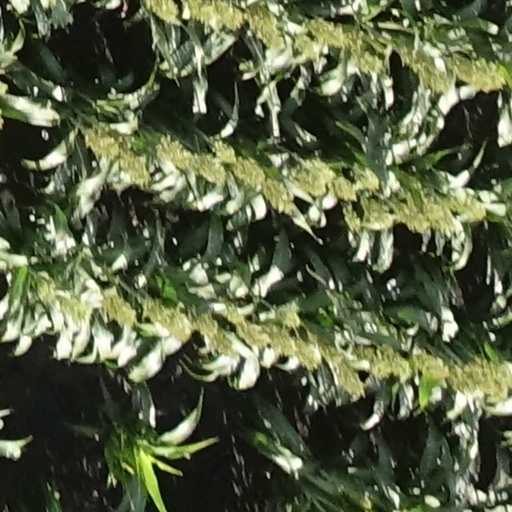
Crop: sorghum